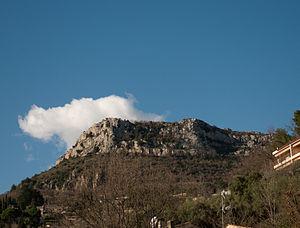
Baou des blancs depuis Vence.
Le baou des Blancs est un sommet, un baou des préalpes de Castellane situé dans le département français des Alpes-Maritimes, au nord de Vence. Il culmine à 673 mètres d'altitude.